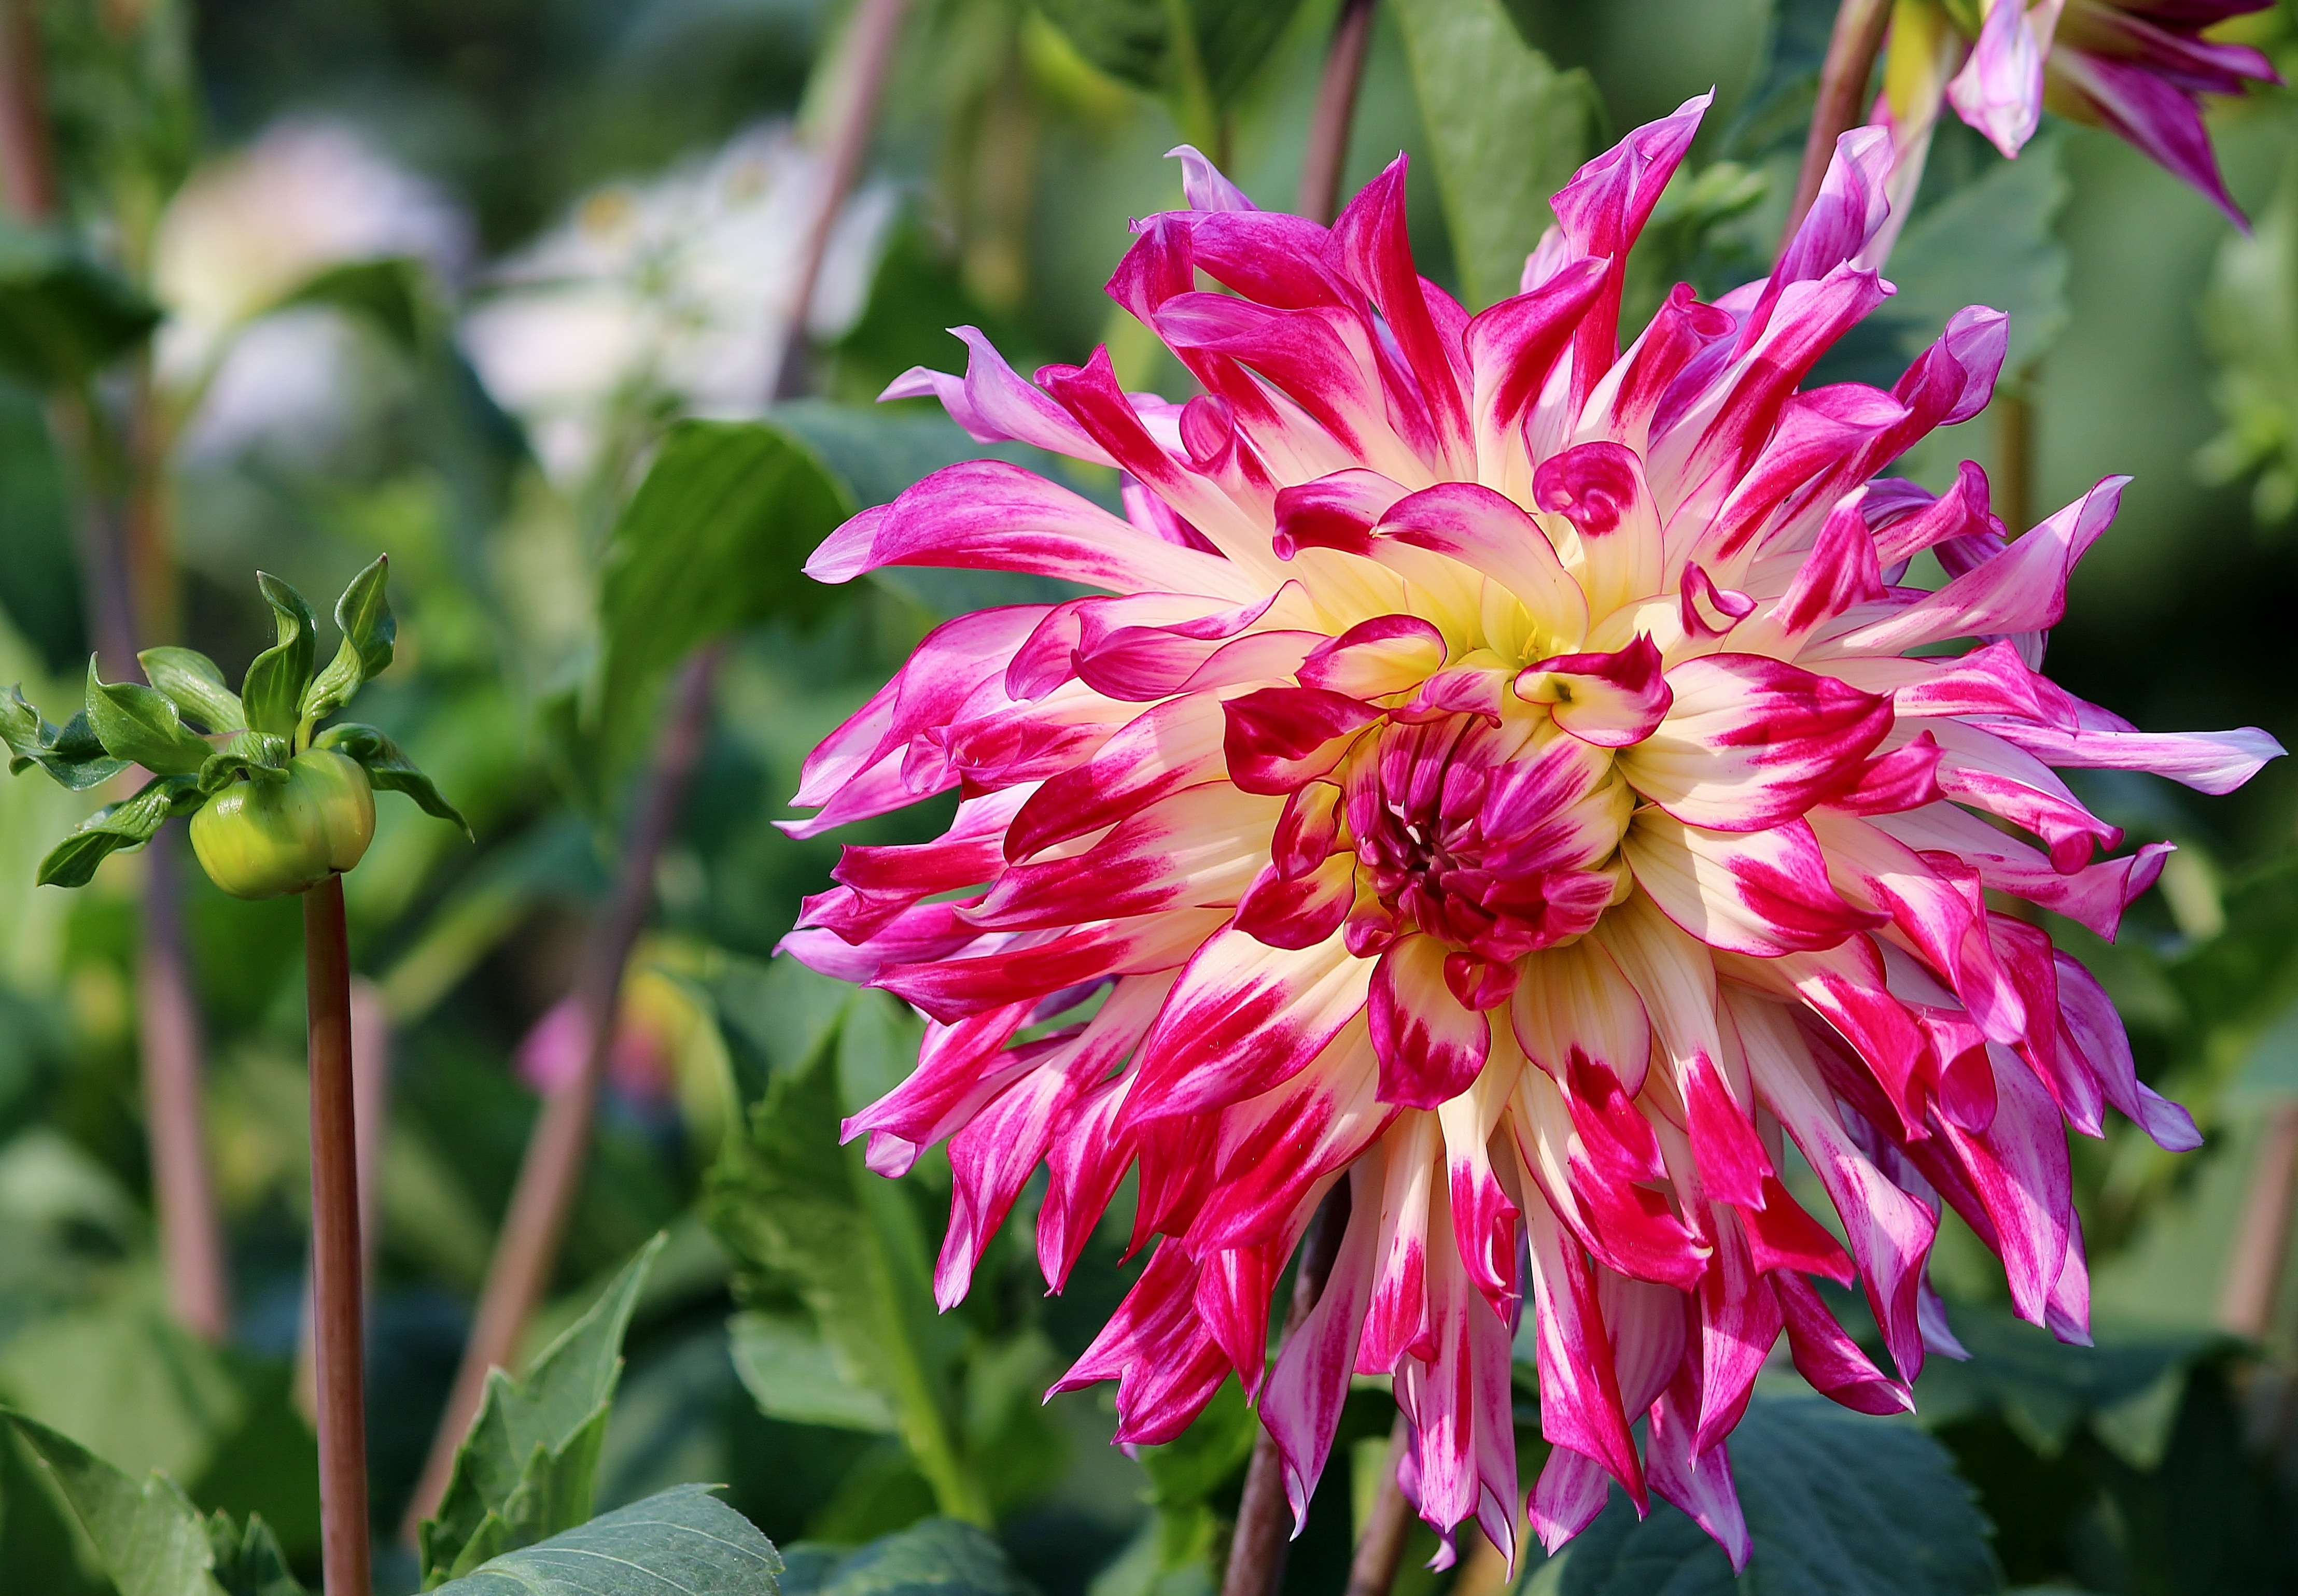
nature, blossom, plant, white, field, flower, petal, bloom, summer, bush, color, autumn, botany, colorful, yellow, pink, flora, flowers, dahlia, beautiful, sale, pick, asters, field of flowers, street vending, flowering plant, daisy family, red white, asterales, pick your own, annual plant, land plant